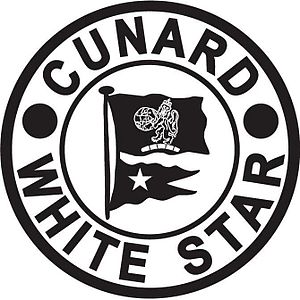
Cunard Line
Cunard-White Star Line logo (1934-1950)
Cunard Line er et britisk-amerikansk rederi, som i dag har de tre store krydstogtskibe Queen Mary 2, Queen Elizabeth og Queen Victoria, og som gennem mere end et århundrede, frem til ruteflyenes fremkomst i 1960-erne, med store oceanskibe stod for en væsentlig del af den nordatlantiske passagertrafik mellem USA og Storbritannien. Rederiet, som i dag ejes af det store krydstogtselskab Carnival Corporation & plc, har hovedkvarter i Southampton i England, mens skibene siden 2011 er hjemmehørende på Bermuda.